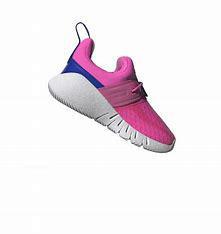
Brand: adidas
Model: Rapidazen I